Fox Theater Pomona

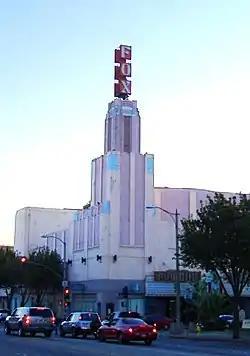
Fox Theater Pomona

The Fox Theater Pomona is a fully restored Art Deco movie palace from Hollywood's golden age in Pomona, Los Angeles County, California. Today the Fox Theater Pomona is a state-of-the-art venue for concerts, cinema, performances, and parties. It is the flagship attraction of the Pomona Arts Colony, a vibrant neighborhood of galleries, nightclubs, lofts, and restaurants.